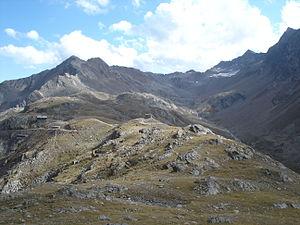
Le col du Rombo est un col routier des Alpes situé à la frontière entre l'Autriche et l'Italie, plus précisément entre le val Passiria dans le Trentin-Haut-Adige et Sölden.